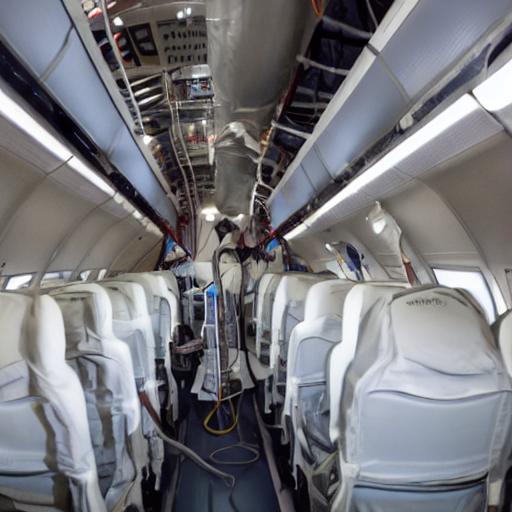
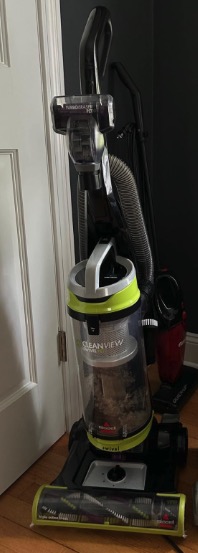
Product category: items_vacuum
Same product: no